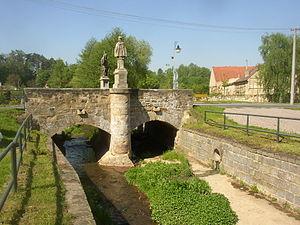
Královice est une commune du district de Kladno, dans la région de Bohême-Centrale, en République tchèque. Sa population s'élevait à 241 habitants en 2020.